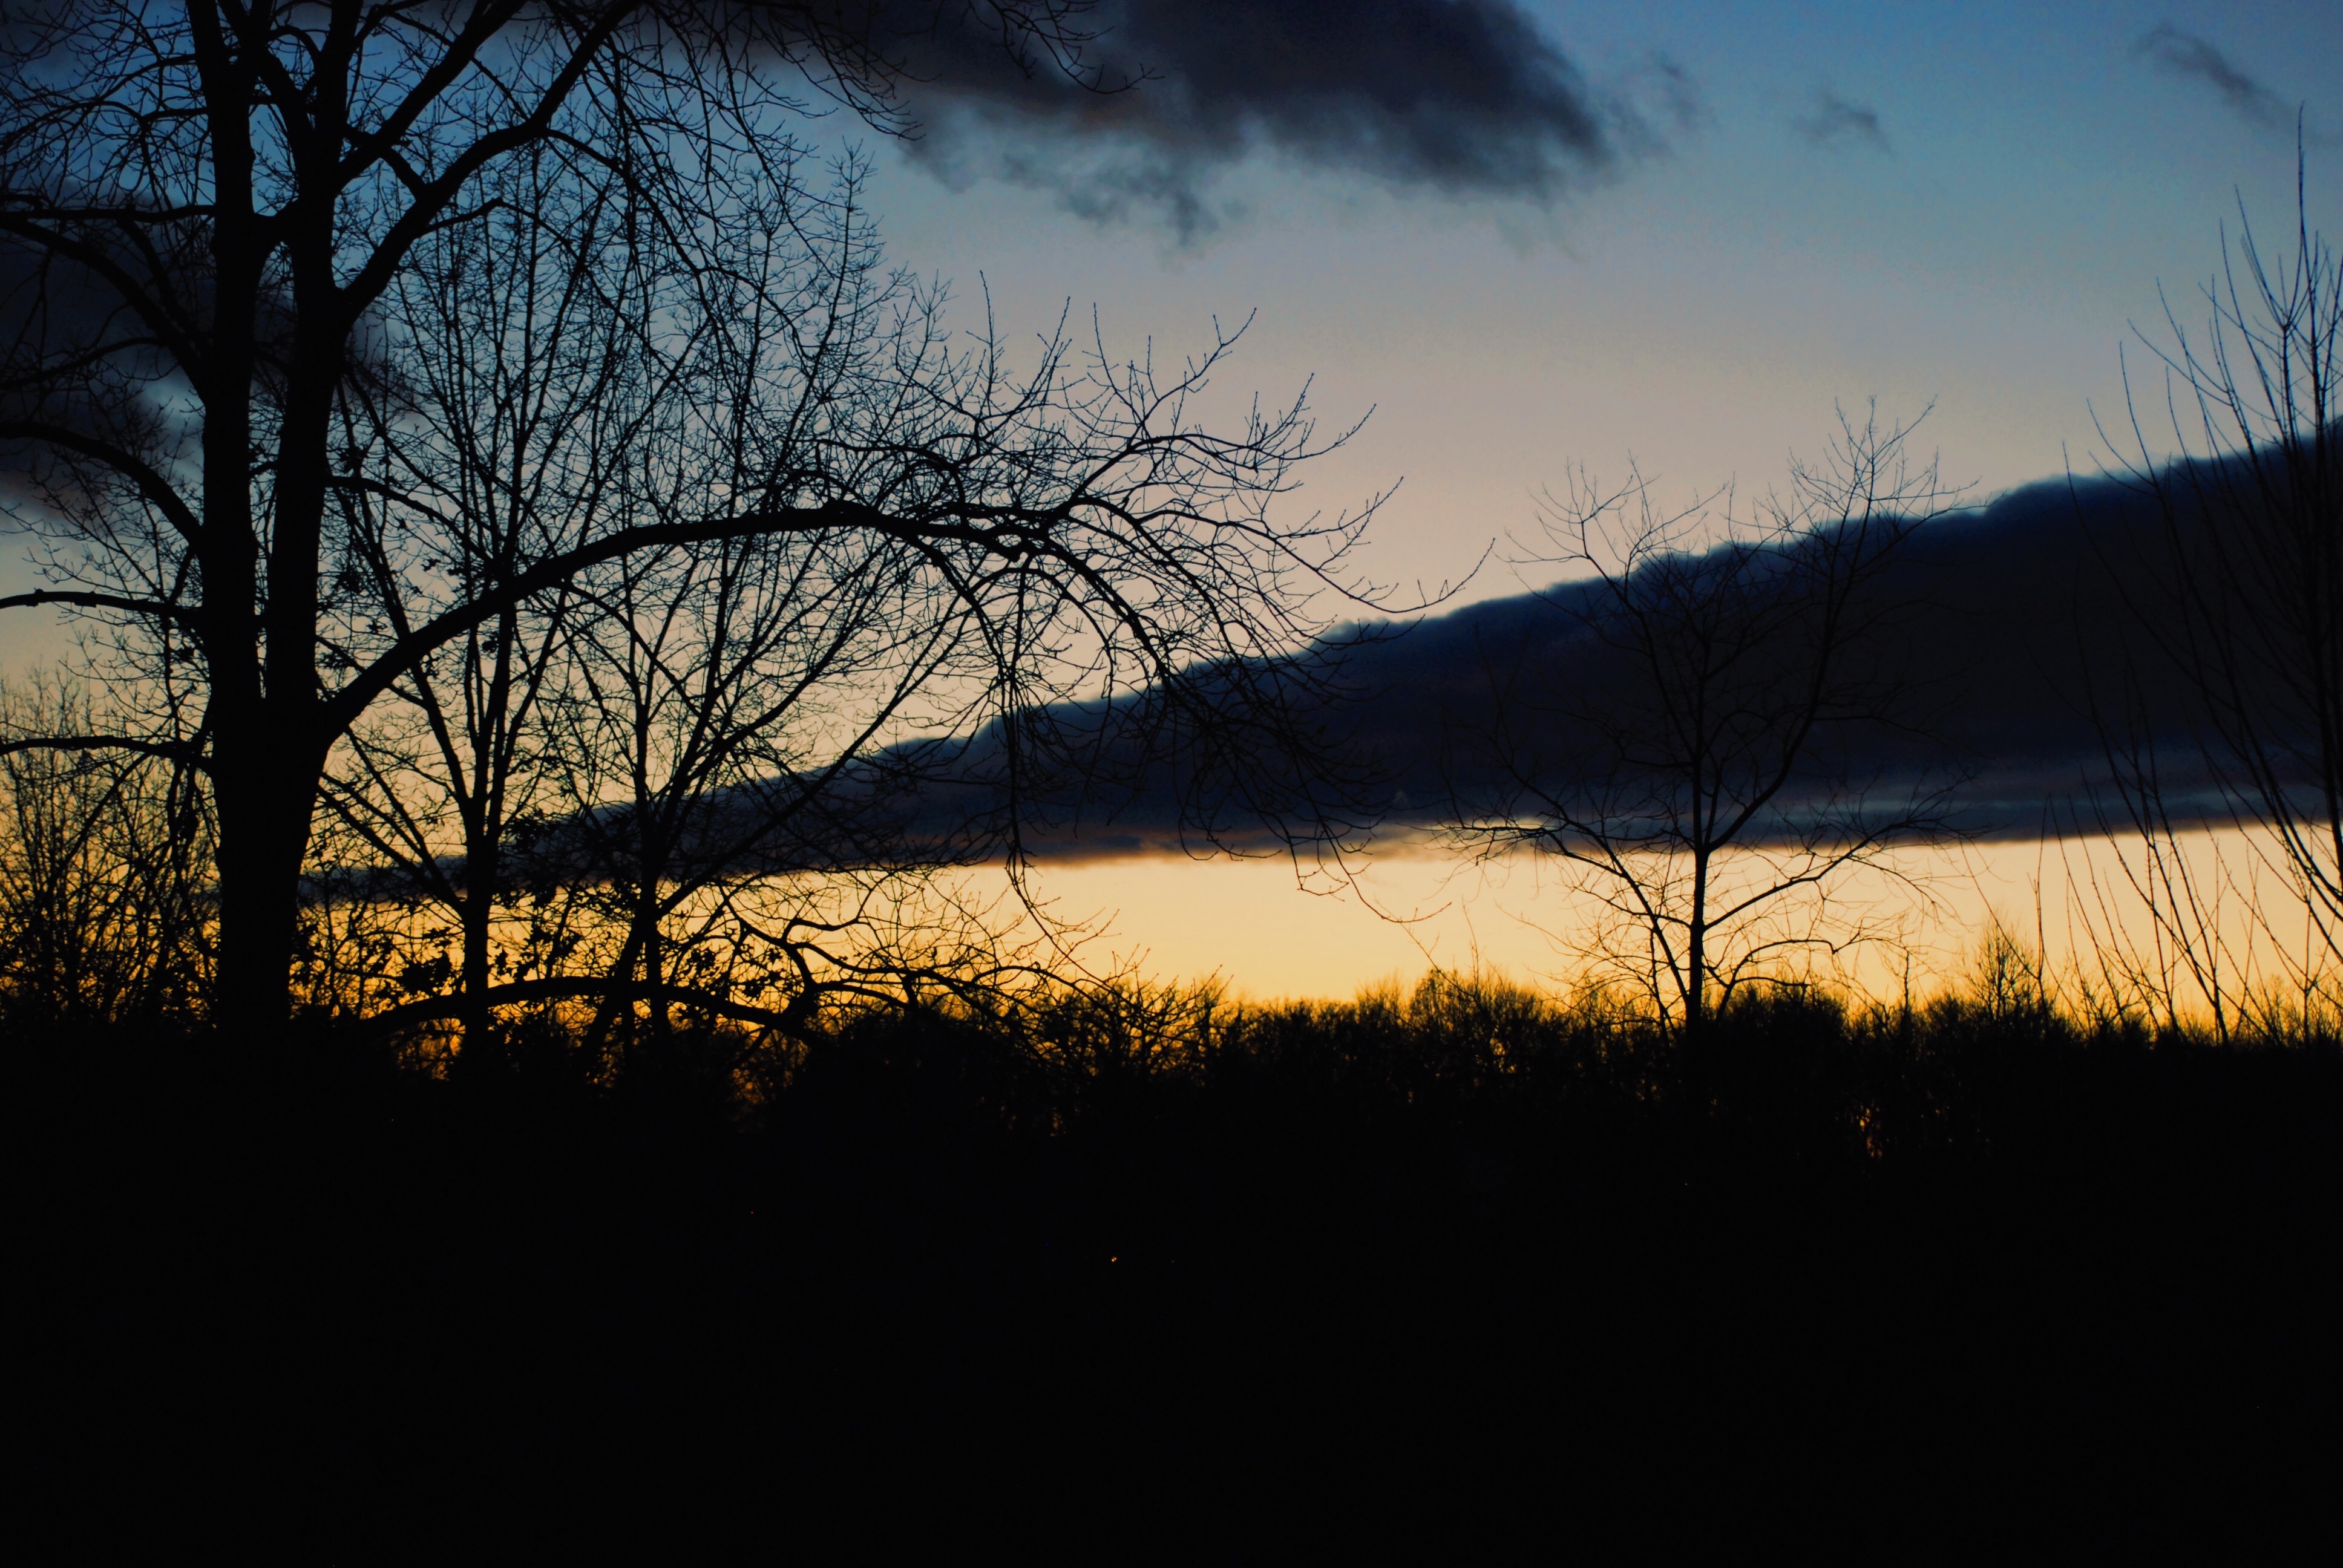
tree, nature, branch, light, cloud, sky, sun, sunrise, sunset, mist, sunlight, morning, dawn, atmosphere, dusk, evening, reflection, darkness, atmospheric phenomenon, woody plant